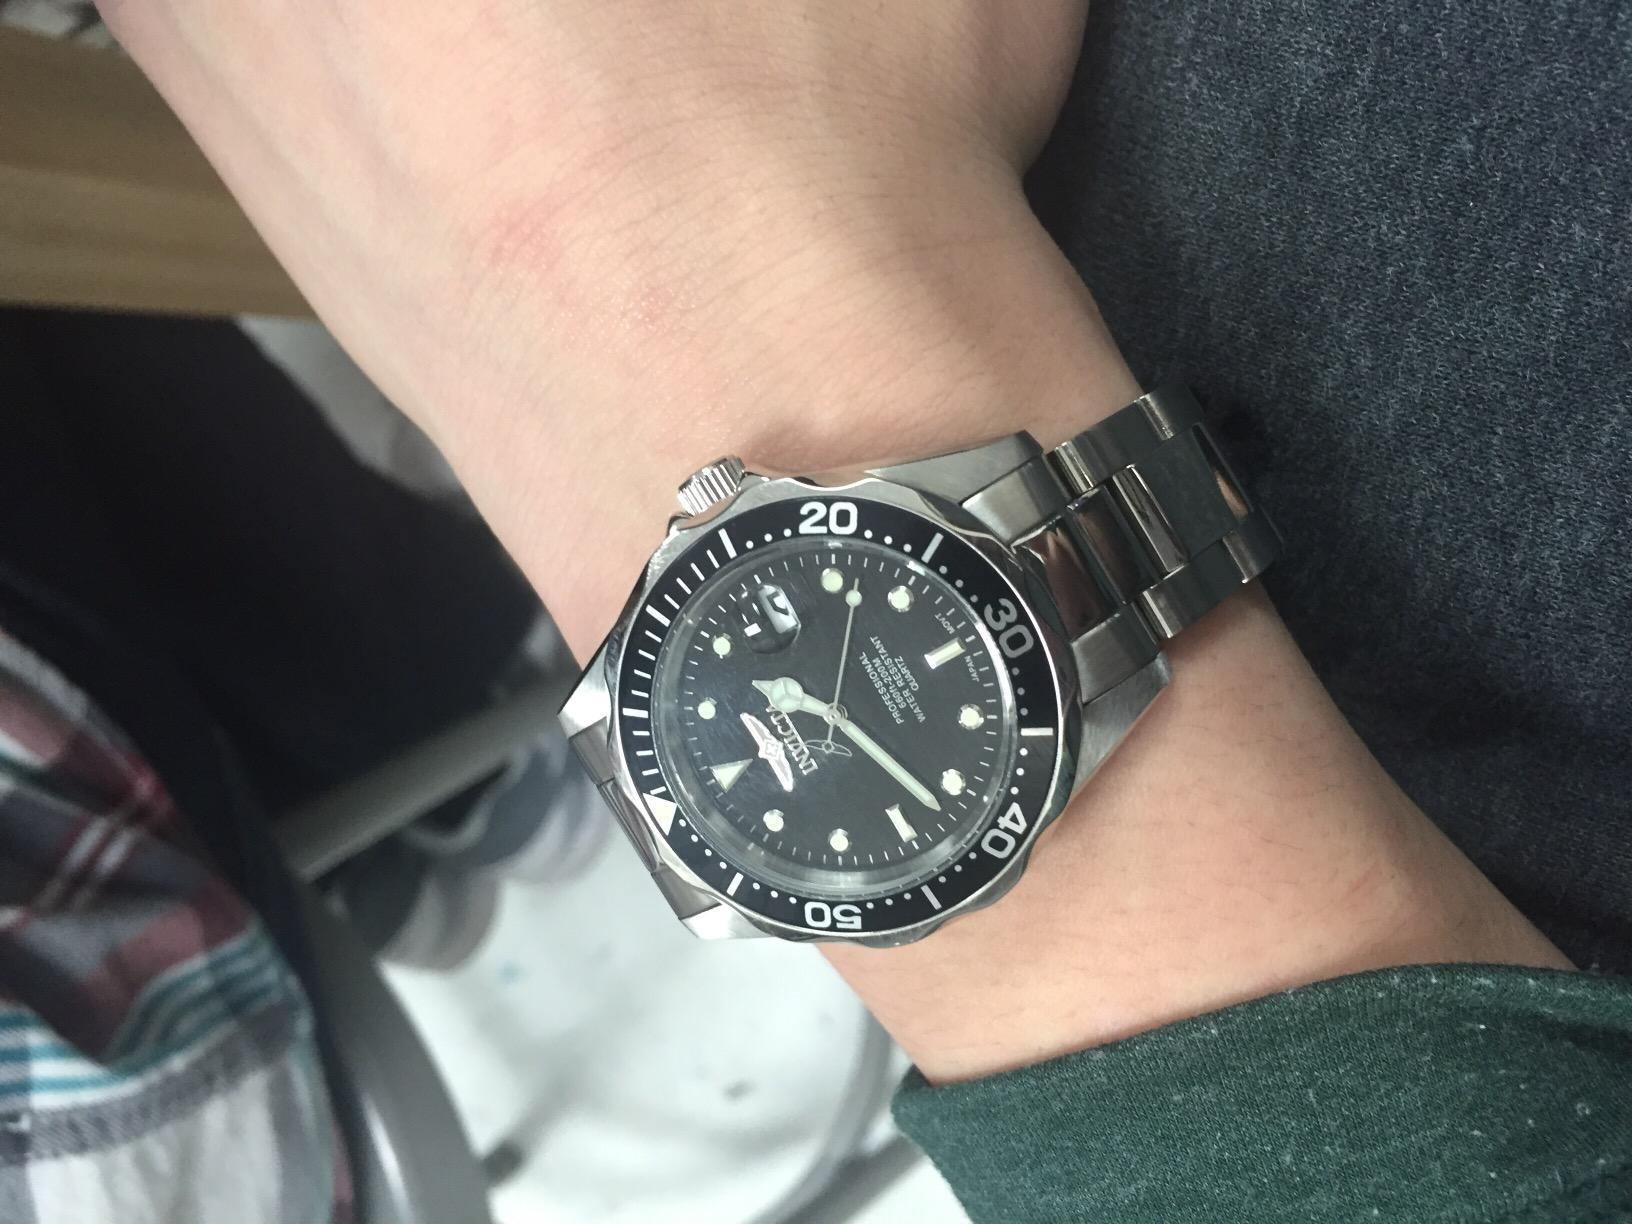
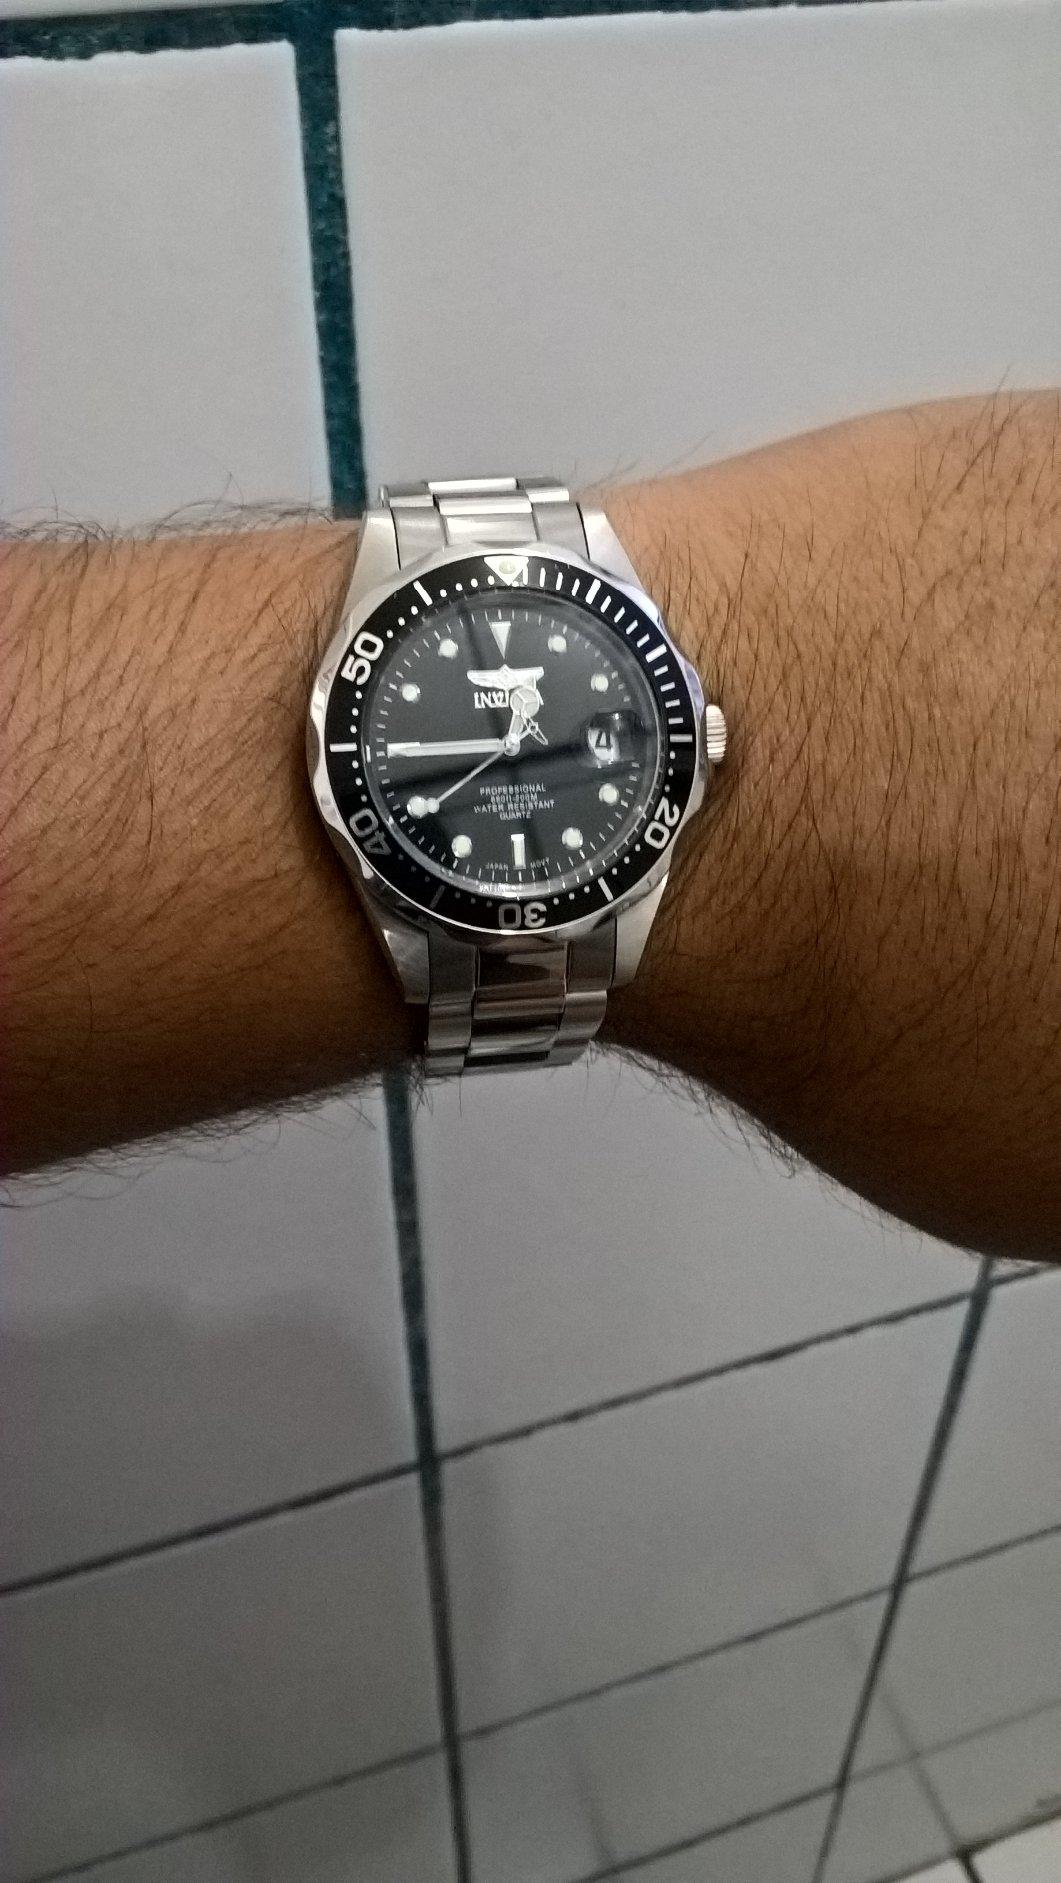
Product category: accessories_watch
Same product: yes